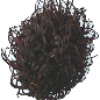
Label: Rambutan 1